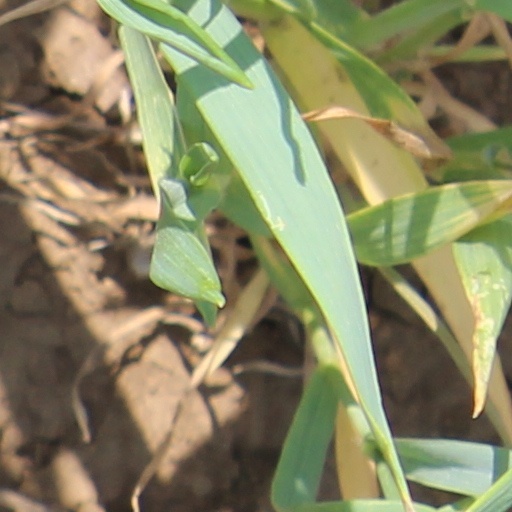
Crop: wheat